139th Airlift Squadron

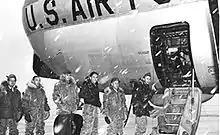
139th MAS C-97 at snowy Schenectady in the 1960s.

With the retirement of the C-97 in 1971, the 109th became a Tactical Airlift Group and the 139th Tactical Airlift Squadron received eight C-130A Hercules transports and was transferred from MAC to Tactical Air Command.